Josephine Wiggs

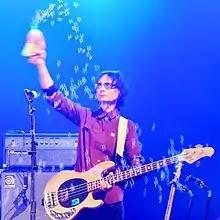
Wiggs playing live with the Breeders in 2018

Miranda Cordelia Susan Josephine Wiggs (born 26 February 1963), simply known as Josephine Wiggs, is an English multi-instrumentalist rock musician, best known for her work as bassist in the alternative rock bands The Breeders and The Perfect Disaster. She has also formed multiple side-projects, including her own bands Honey Tongue, The Josephine Wiggs Experience, and Dusty Trails.